Old Ashippun, Wisconsin

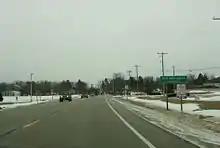
Looking south at the sign for Old Ashippun

Old Ashippun is an unincorporated community located in the town of Ashippun, Dodge County, Wisconsin, United States.